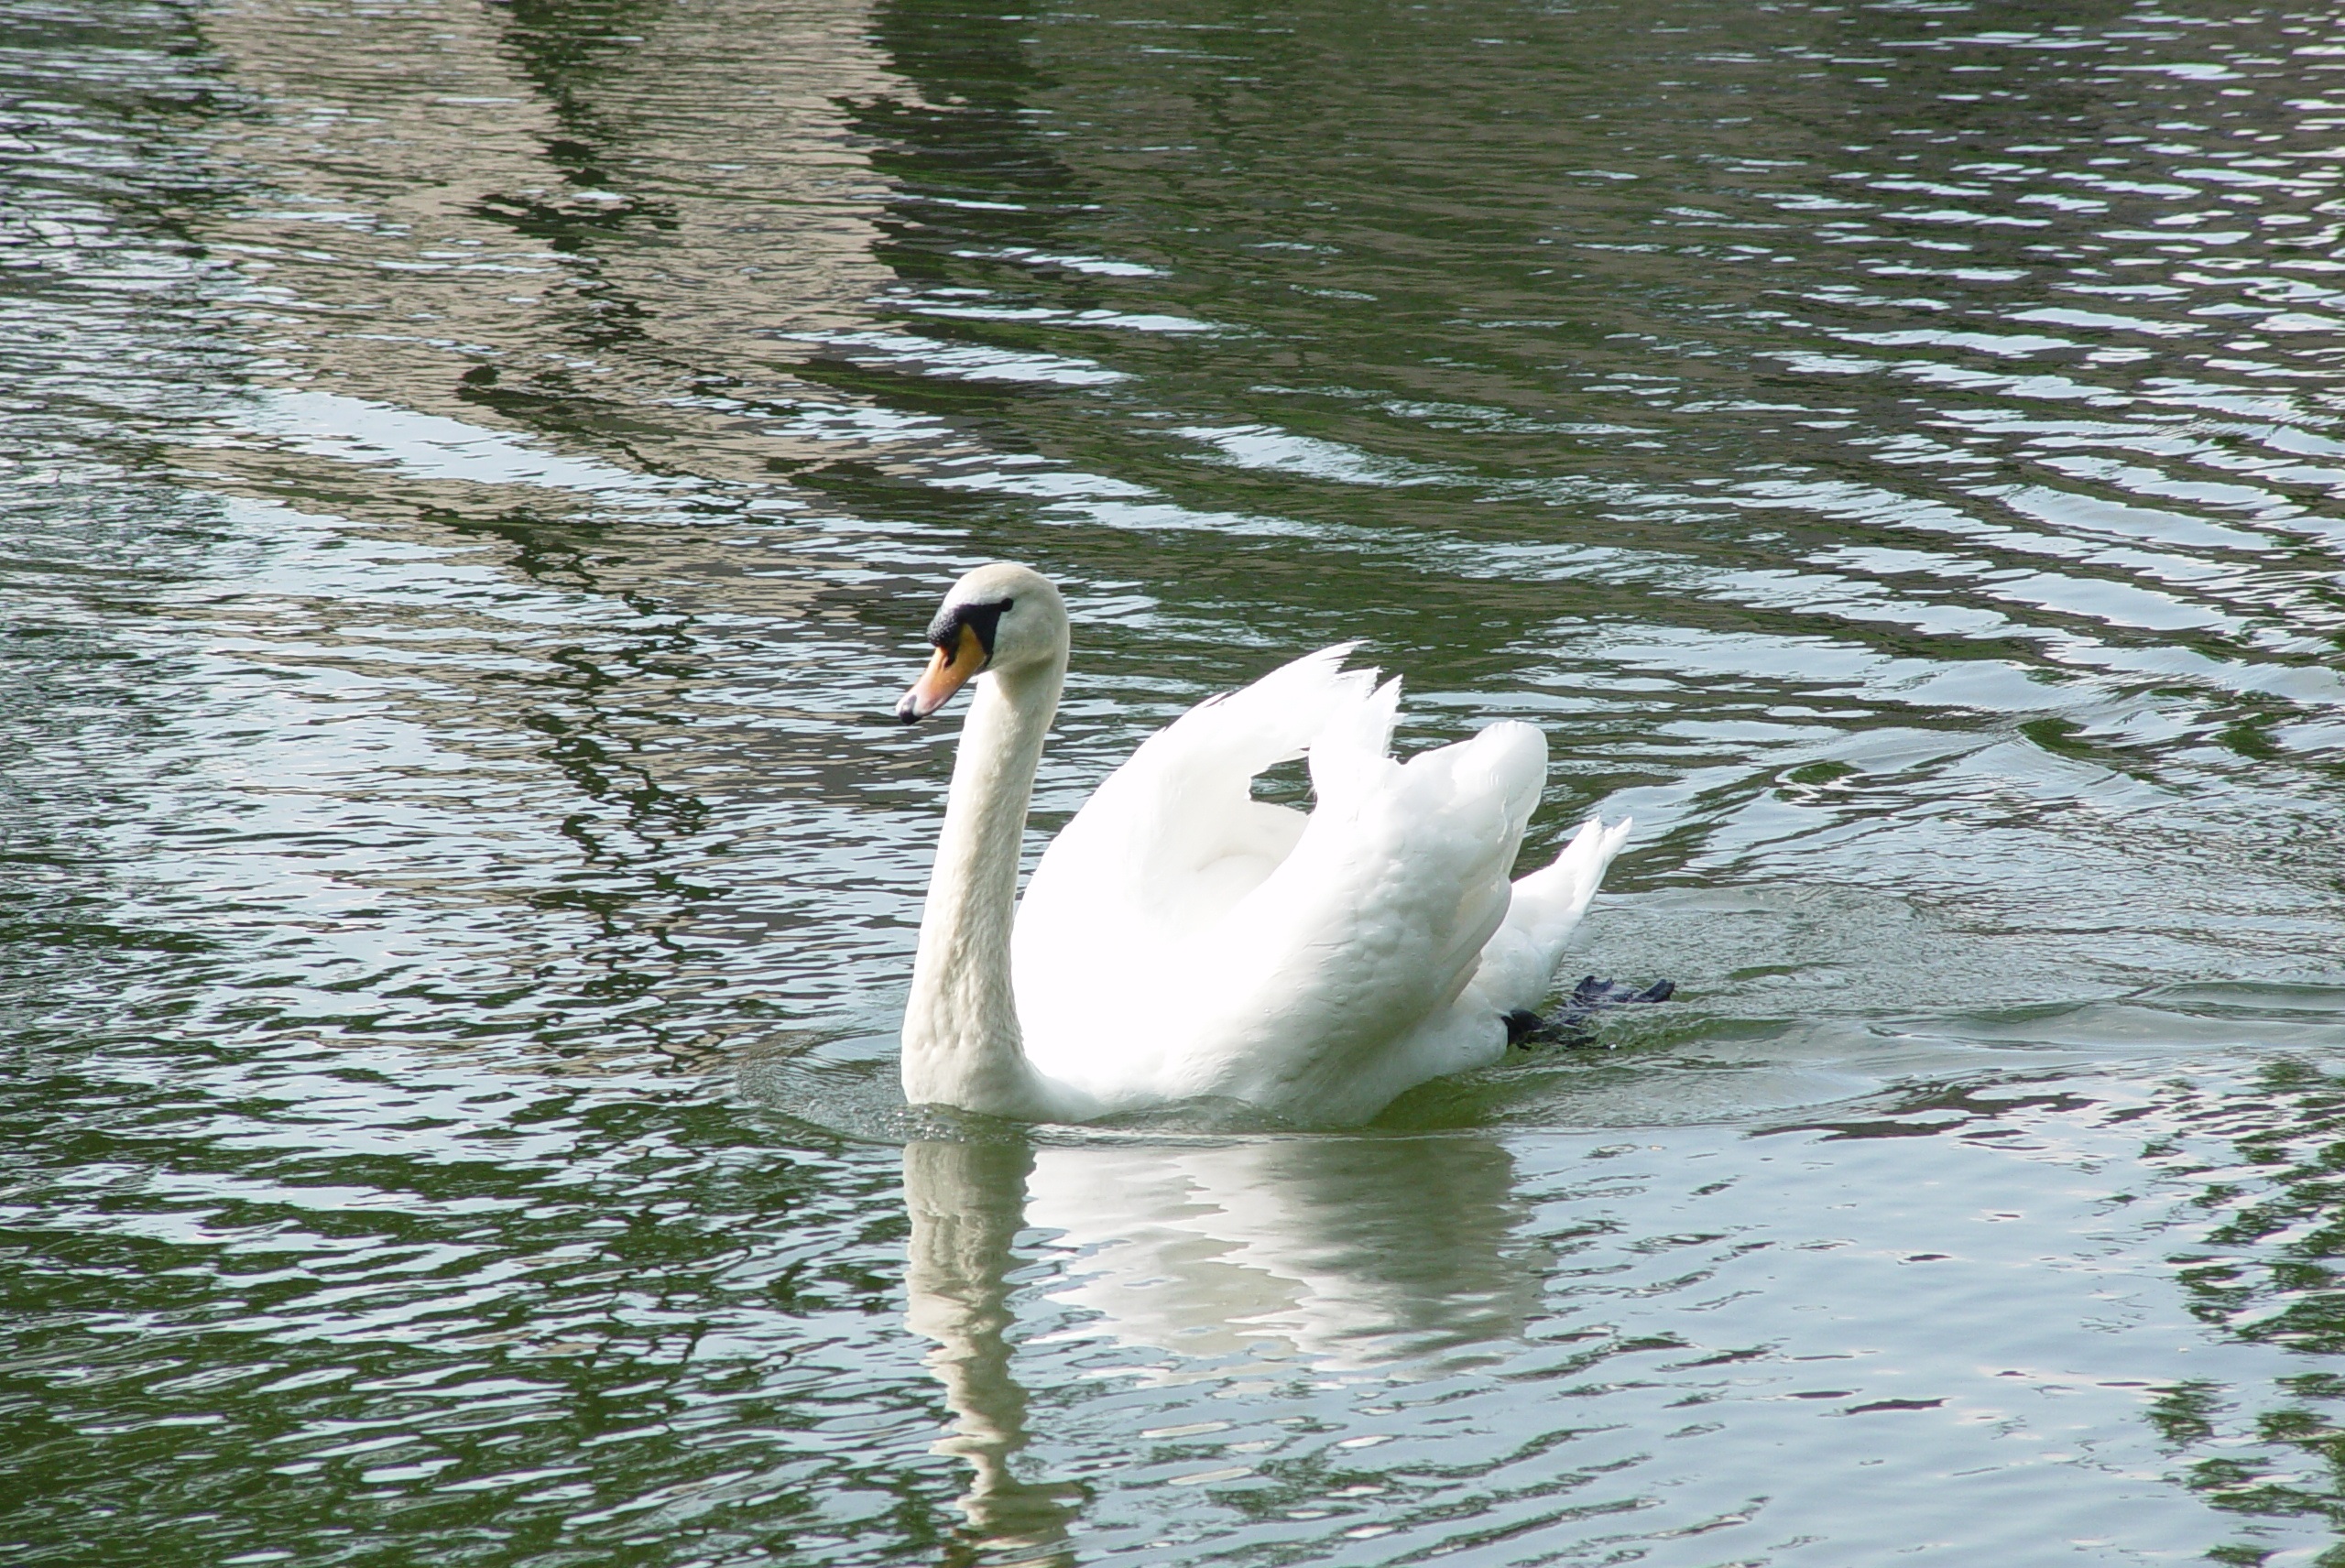
water, bird, white, pond, wildlife, beak, park, fauna, swan, vertebrate, beautiful, waterfowl, water bird, ducks geese and swans